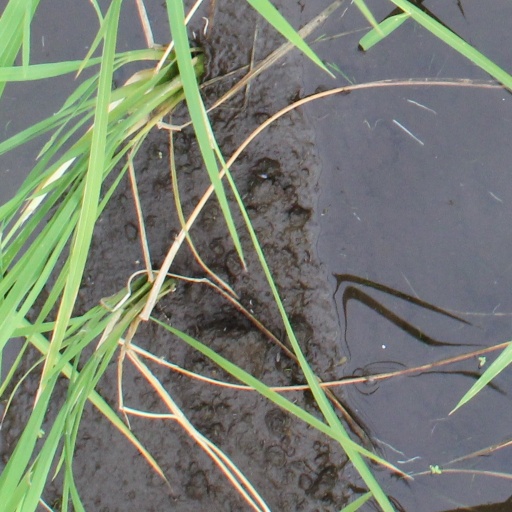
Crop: rice